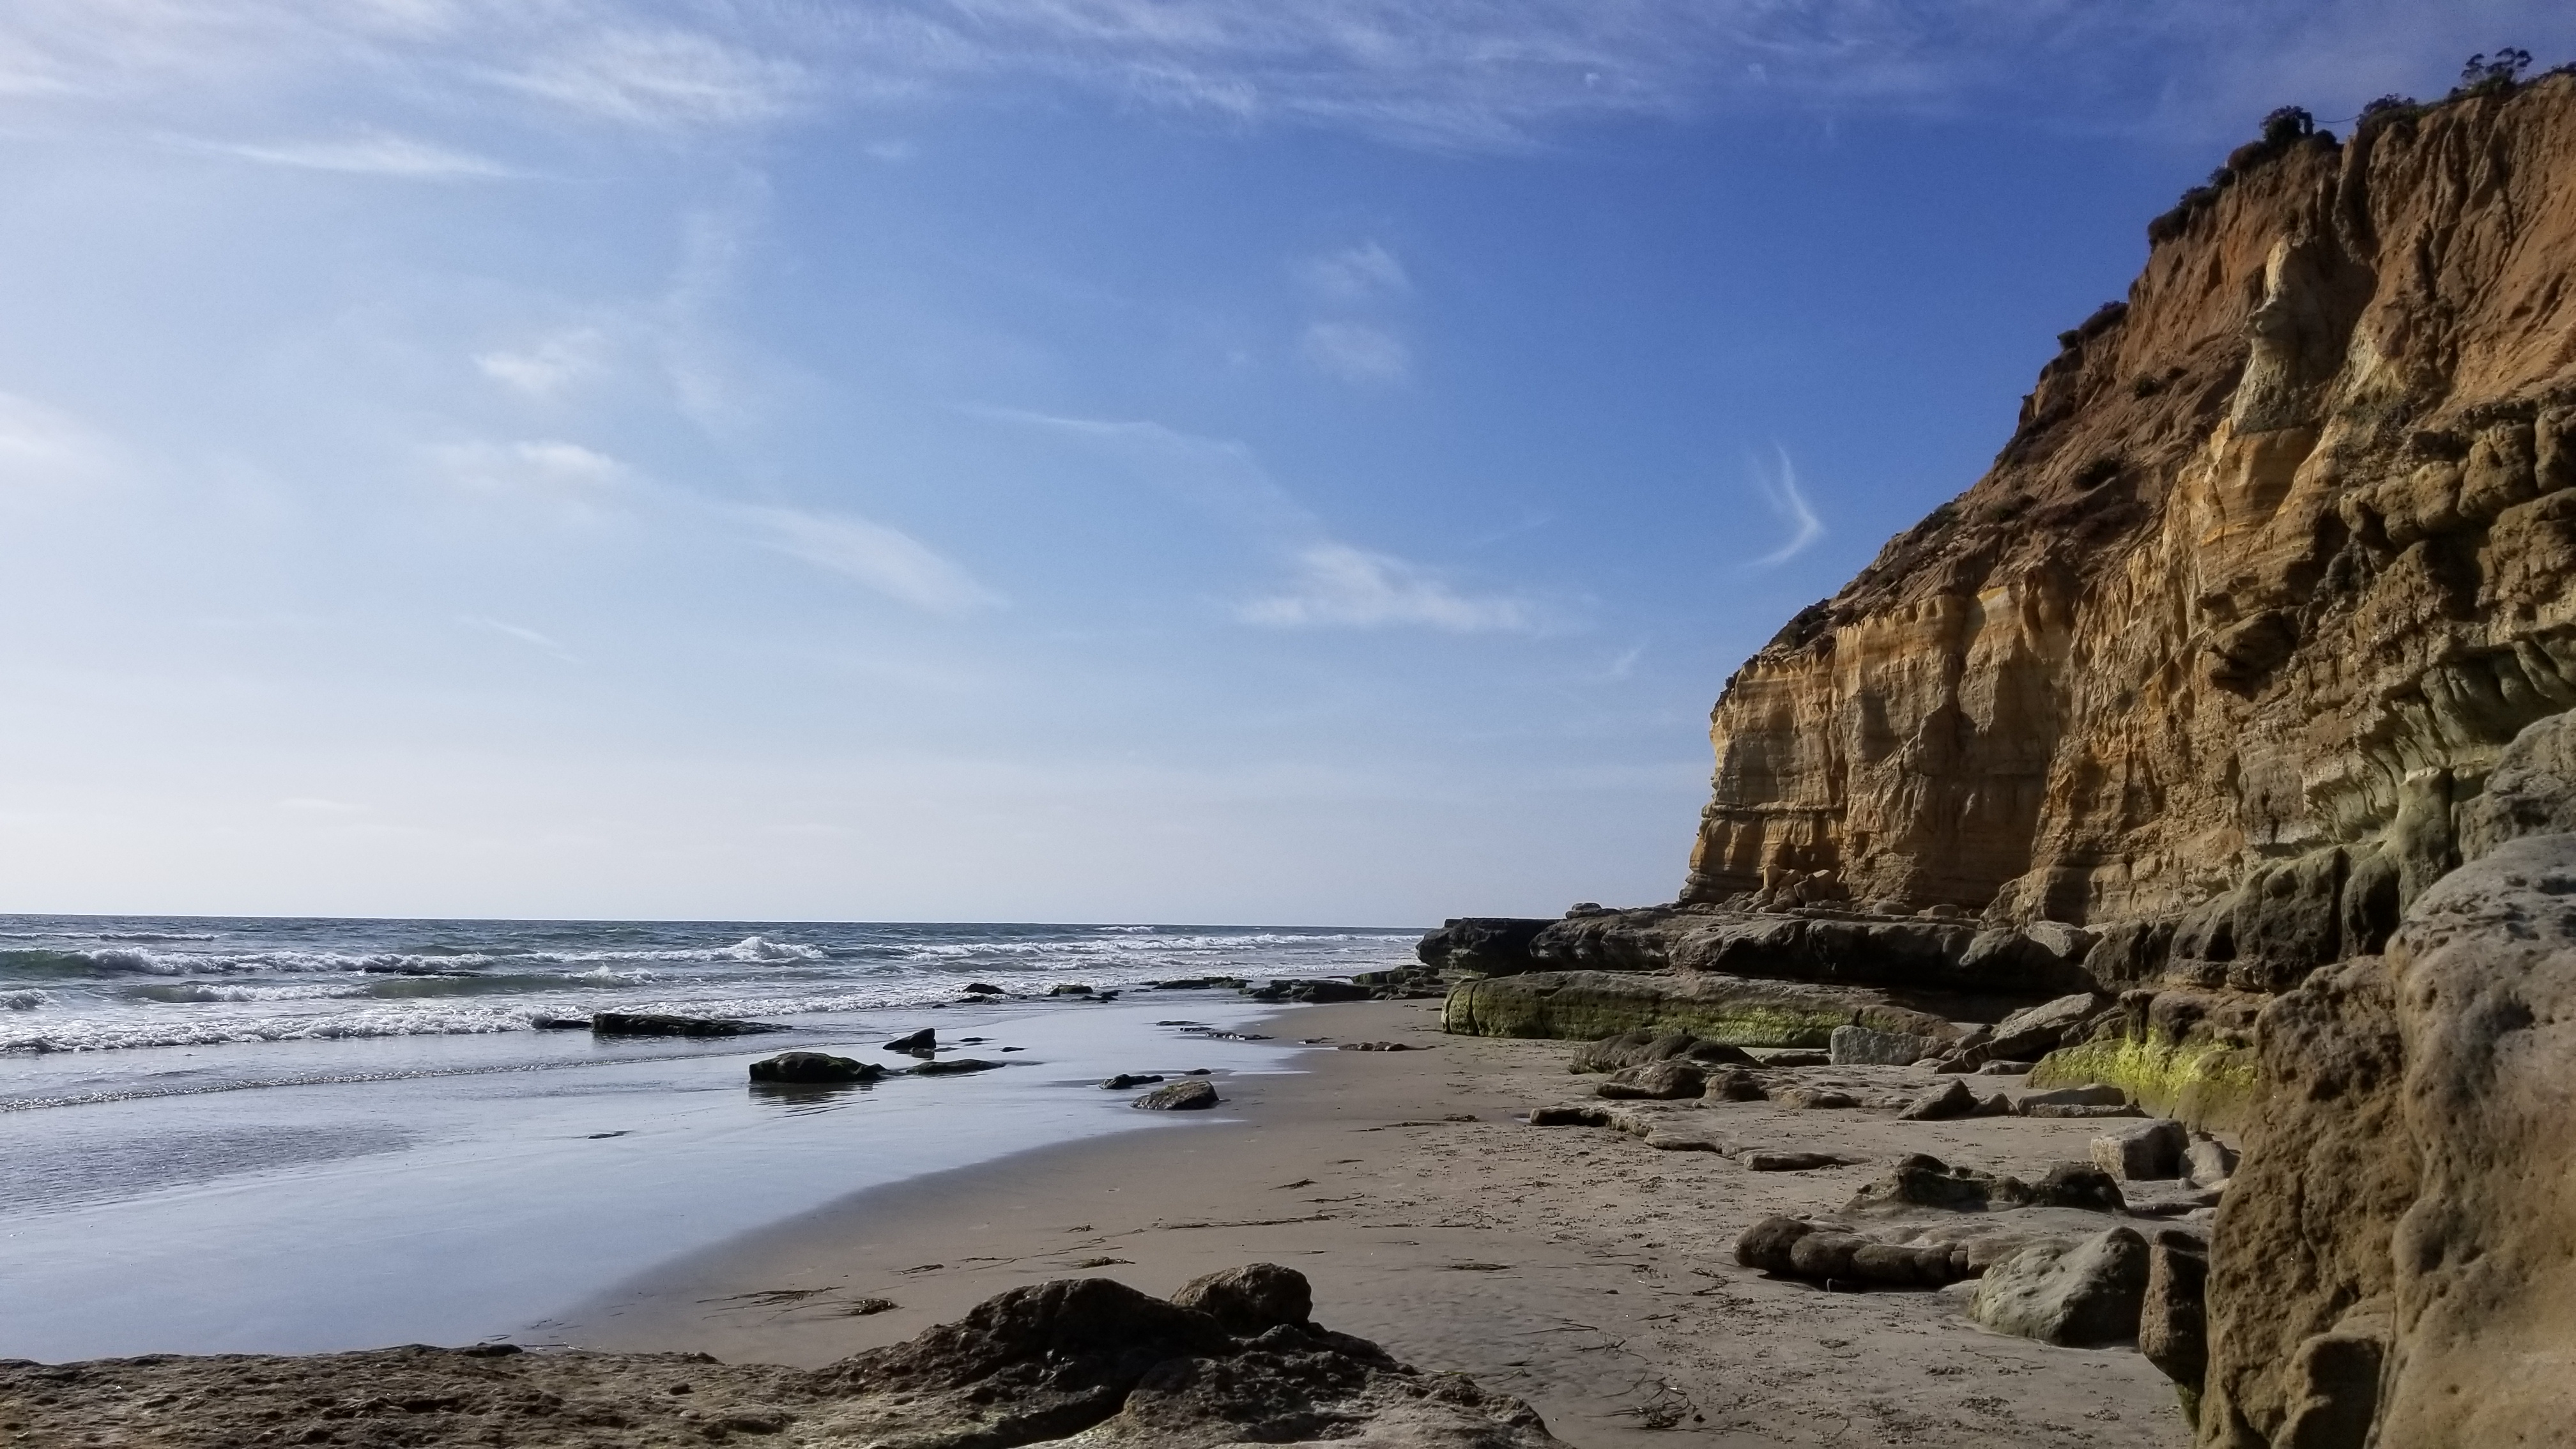
coastal, cliffs, sand, beach, sunshine, nature, rocks, walk on the beach, blue sky, body of water, coast, sea, shore, coastal and oceanic landforms, sky, rock, ocean, cliff, headland, natural landscape, natural environment, wave, bay, klippe, promontory, water, formation, terrain, landscape, geology, cape, cloud, horizon, tide, photography, bight, wind wave, outcrop, watercourse, tide pool, stack, inlet, vacation, cove, mountain, tourism